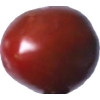
Label: tomato_cherry_maroon